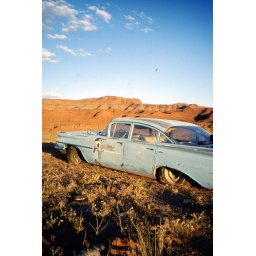
Found that car on a motorcycle trip through America, somewhere in Nevada